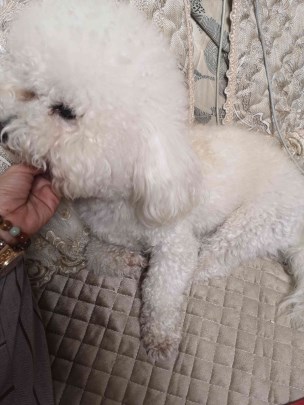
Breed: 3083-n000117-Bichon_Frise